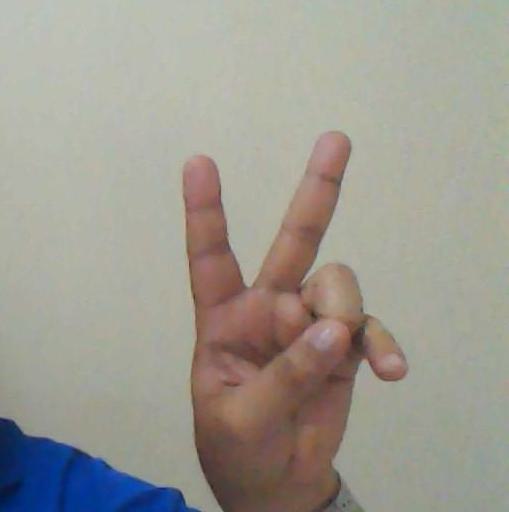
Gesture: peace